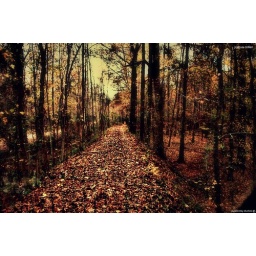
over the hill to grandmas house